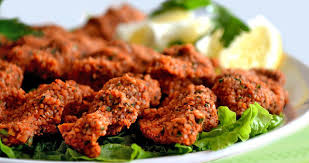
Yemek: cig_kofte